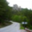
Label: road